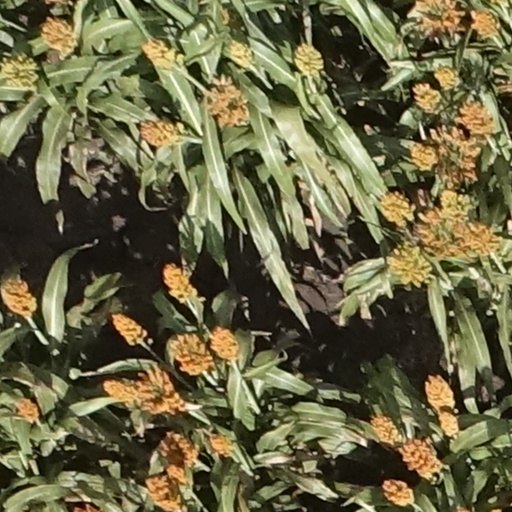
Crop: sorghum